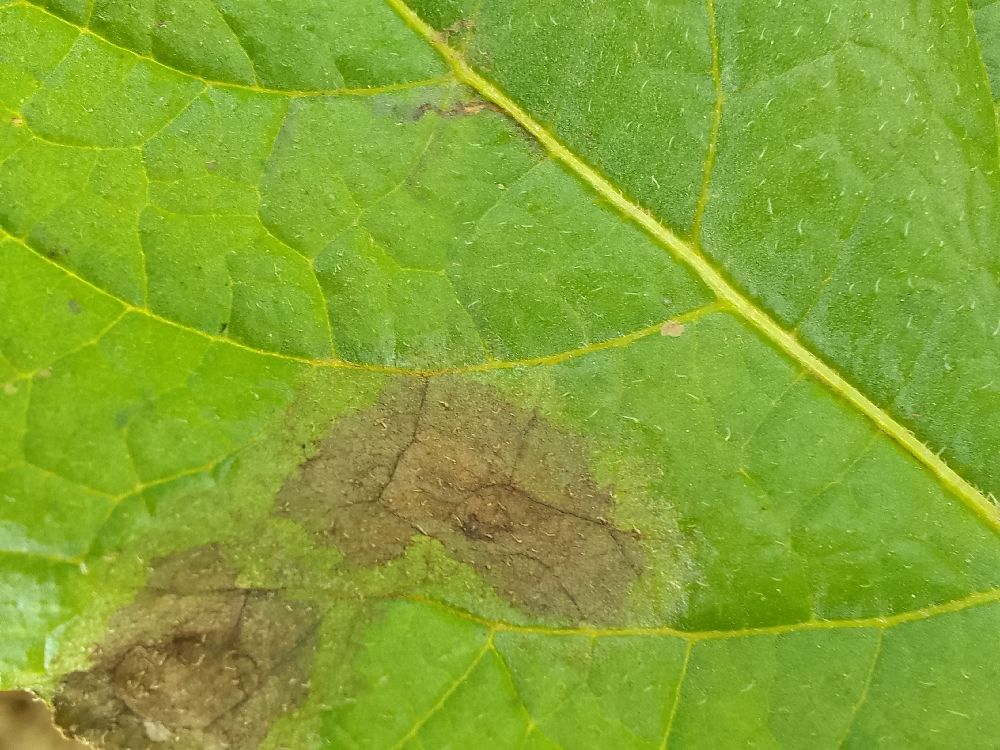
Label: Late blight